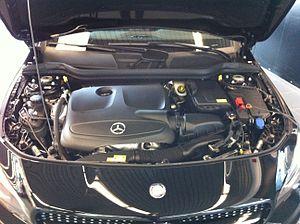
La Mercedes-Benz Classe CLA Type 117 est une voiture compacte fabriquée par le constructeur automobile allemand Mercedes-Benz de 2013 à 2019. Elle est restylée fin de 2016. La Type 117 est la première génération de la Classe CLA et elle est remplacée par la Type 118.